Regan King

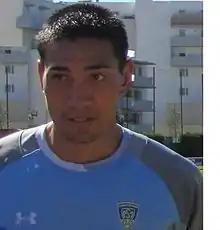
King while playing for Clermont Auvergne

Regan Matthew King (born 2 October 1980) is a New Zealand rugby union player who plays as a centre. He currently plays for Mid Canterbury in the Heartland Championship and Neath RFC in the Welsh Premier Division. He holds a British passport thanks to his British-born father, Paul King.